Charles Martel-class ironclad

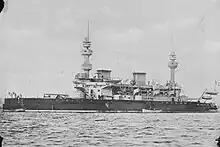
The second , sometimes believed to be the same vessel as the "Charles Martel"-class ship

In 1887, Aube left the ministry and his replacement, Édouard Barbey, disagreed with his predecessor over the future composition of the French fleet. Huin suggested reworking the design for "Brennus", which Barbey accepted, resulting in France's first pre-dreadnought battleship, . There is some confusion as to the ship's fate. Jordan and Caresse seem to indicate that the two vessels were one and the same, stating that "work on the partially built "Brennus" resumed in 1889." But in another publication, Caresse provides a new keel-laying date for "Brennus" on 2 January 1889, and Brassey indicates the two were different vessels. Speaking of "Charles Martel", the historian Luc Feron states more plainly, instructing readers to "[not] confuse this one with the 12,000-ton battleship of the 1890 program which was actually built." "Charles Martel" was scrapped in Toulon and some of her components were reused in other projects. Her name was reused in the later battleship , also designed by Huin.